Acoustic microscopy

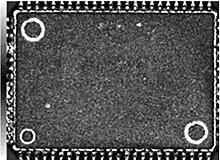
In the plastic-encapsulated IC, gating was on a depth that included the silicon die, the die paddle and the lead frame.

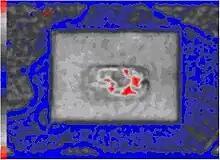
Still scanning the top of the sample, the gating of the return echoes was then changed to include only the plastic encapsulant (mold compound) above the die. The resulting acoustic image is shown above. It shows the structure of the particle-filled plastic mold compound, as well as the circular mold marks at the top surface of the component. The small white features are voids (trapped bubbles) in the mold compound. (These voids are also visible in the previous image as dark acoustic shadows.)

Gating was then changed to include only depth of the die attach material that attaches the silicon die to the die paddle. The die, the die paddle, and other features above and below the die attach depth are ignored. In the resulting acoustic, shown above slightly magnified, the red areas are voids (defects) in the die attach material.